Whitewater river (river type)

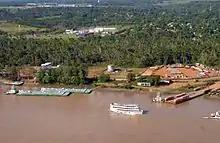
The Madeira showing the typical pale muddy colour of a whitewater river as it flows past Porto Velho, Brazil

In South America, most whitewater rivers originate in the Andes where they collect high levels of nutrient-rich sediments, notably illite and montmorillonite. They have a near-neutral pH (typically 6.5–7), high levels of dissolved solids (especially alkali earth metals and carbonate), and high electric conductivity. The water is turbid, with a low visibility that is usually between . In the main stem of the Amazon River, about 82% of the total suspended solids and 90–95% of the suspended load of sediments originate from the Andes. Along their course, whitewater rivers often become diluted due to the inflow of black- and clearwater tributaries. For example, the Rio Negro, the largest blackwater tributary, accounts for 14% of the total Amazon basin water and Tapajós, the largest clearwater tributary, accounts for 6%. Consequently, although the Amazon River is whitewater throughout its course, the electric conductivity is 120–200 μS/cm in the Andes, but by the time it reaches Santarém (after the inflow of Rio Negro, Tapajós, and some smaller black- and clearwater tributaries), it has fallen to 40-70 μS/cm. At high elevations in the Andes near the headwater, the pH of whitewater rivers can be above 8.